History of sport in France

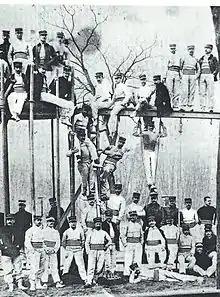
Student trainees in Joinville in the 19th century.

The Gymnastic and Sports Federation of French Patronages (FGSPF) was established in 1898, initially developing slowly, mainly in Paris. Many parish youth clubs it sought to unite were already affiliated with either the USGF or the USFSA at the time. After their significant participation in a Vatican-organized competition in Rome in 1905, these clubs faced sanctions from their original federations and subsequently joined the FGSPF in large numbers. By the eve of World War I, the FGSPF had become the second-largest sports federation in France. While gymnastics and its major competitions helped build the federation's reputation, it also played an important role in football development through Charles Simon, who established the French Interfederal Committee (CFI). The CFI eventually surpassed the USFSA in football and anticipated the creation of the French Football Federation (FFF) as early as 1907.